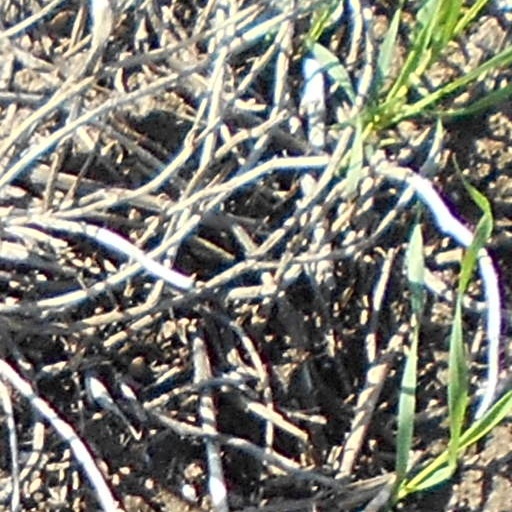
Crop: wheat